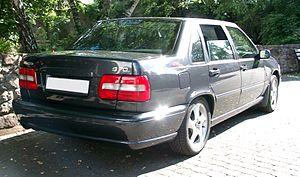
Les Volvo 850 et S70 sont des automobiles du constructeur suédois Volvo. Il s'agit d'une familiale, un segment historique pour le constructeur suédois. La 850 s'est intercalée entre les compactes 440/460 et les routières 940/960. Il s'agissait de la première traction et du premier modèle à être équipé des fameux 5 cylindres en ligne du constructeur suédois. Deux carrosseries étaient disponibles sur la 850, une berline et un break. En 1996, la nouvelle nomenclature Volvo transforme la 850 en S70 pour la berline et V70 pour le break. La véritable remplaçante des 850/S70 est la S60 lancée en 2000.